Autry-Issards

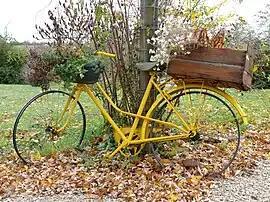
Autry-Issards decorated bicycle

Autry-Issards is a commune in the Allier department in the Auvergne-Rhône-Alpes region of central France.